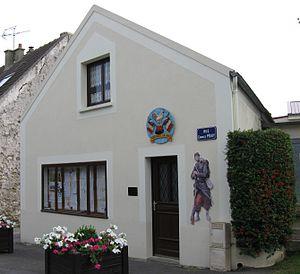
Musée de la guerre 14/18 de Villeroy. (Seine-et-Marne, région Île-de-France).
Villeroy est une commune française située dans le département de Seine-et-Marne en région Île-de-France.